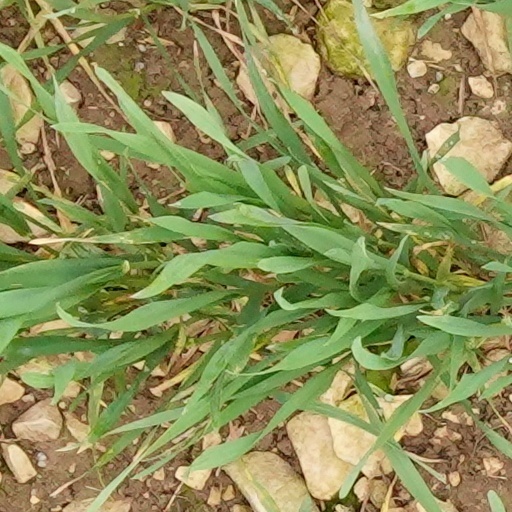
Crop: wheat